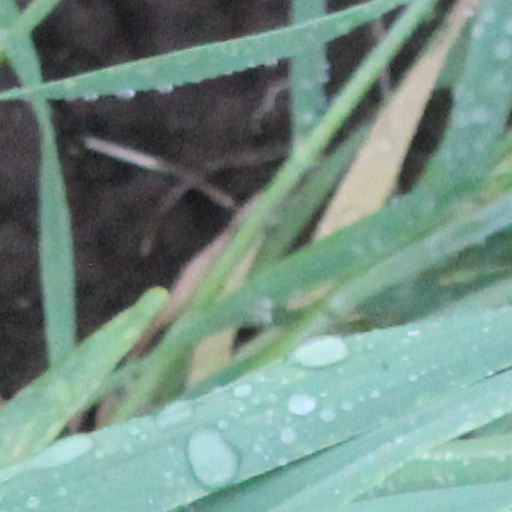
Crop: wheat